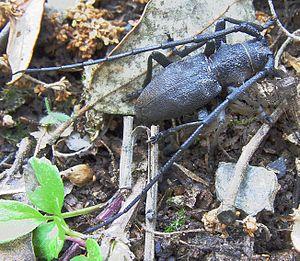
Morimus est un genre d'insectes coléoptères de la famille des Cerambycidae.